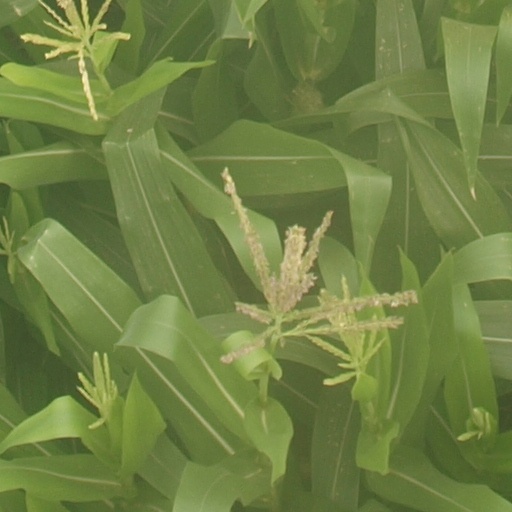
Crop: maize; corn